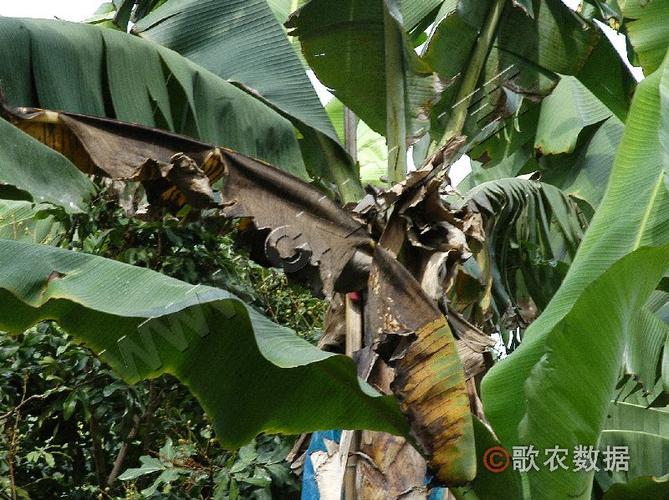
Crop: unknown
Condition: banana_banana_panama_disease